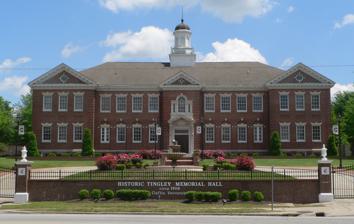
Building: Tingley Memorial Hall, Claflin College
Country: United States of America
Year built: 1908
United States historic place Tingley Memorial Hall, Claflin College U.S. National Register of Historic Places U.S. Historic district Contributing property Show map of South Carolina Show map of the United States Location College Ave., Orangeburg, South Carolina Coordinates 33°29′54″N 80°51′16″W / 33.498414°N 80.854333°W / 33.498414; -80.854333 Built 1908 ( 1908 ) Architect William Wilson Cooke MPS Orangeburg MRA NRHP reference No. 83002205 Added to NRHP August 4, 1983 Tingley Memorial Hall is a historic academic building located on the campus of Claflin University at Orangeburg , Orangeburg County, South Carolina . It was built in 1908, and is a two-story, brick Classical Revival style building. The buildings serves as the main building on the Claflin College campus. The hipped and gable roof is topped by an octagonal cupola . It was added to the National Register of Historic Places in 1983. It is located in the Claflin College Historic District . References